Telegraph code

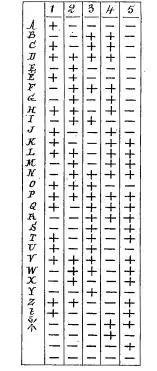
The original Baudot code

Early printing telegraphs continued to use Morse code, but the operator no longer sent the dots and dashes directly with a single key. Instead they operated a piano keyboard with the characters to be sent marked on each key. The machine generated the appropriate Morse code point from the key press. An entirely new type of code was developed by Émile Baudot, patented in 1874. The Baudot code was a 5-bit binary code, with the bits sent serially. Having a fixed length code greatly simplified the machine design. The operator entered the code from a small 5-key piano keyboard, each key corresponding to one bit of the code. Like Morse, Baudot code was organised to minimise operator fatigue with the code points requiring the fewest key presses assigned to the most common letters.